11th Armoured Division (United Kingdom)

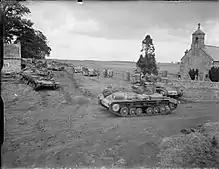
Valentine tanks of the 11th Armoured Division gather near a church during an exercise in Northern Command, 16 October 1941.

The 11th Armoured Division was organized in March 1941, in Yorkshire under Northern Command, under Major-General Percy Hobart. A veteran of the Royal Tank Regiment, he had already strongly influenced the shape of the 7th Armoured Division, but his original and innovative ideas had led to his early retirement from the army. Reinstated after the disasters of the Battle of France in May–June 1940, he further realised his vision with the 11th Armoured Division. Under his leadership the division adopted the "Charging Bull" as its emblem.